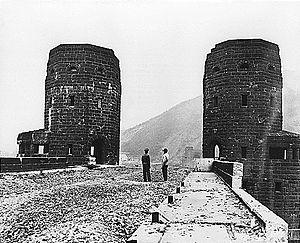
Le pont Ludendorff, plus connu sous le nom de pont de Remagen, était un pont ferroviaire allemand enjambant le Rhin à Remagen, au sud de Bonn. Après le pont de chemin de fer de Wesel qui fut dynamité le 7 mars 1945, il était le dernier pont intact sur le Rhin durant les dernières semaines de la Seconde Guerre mondiale en Europe. Il put être pris par les Américains le 7 mars 1945, facilitant le franchissement du fleuve par les Alliés.